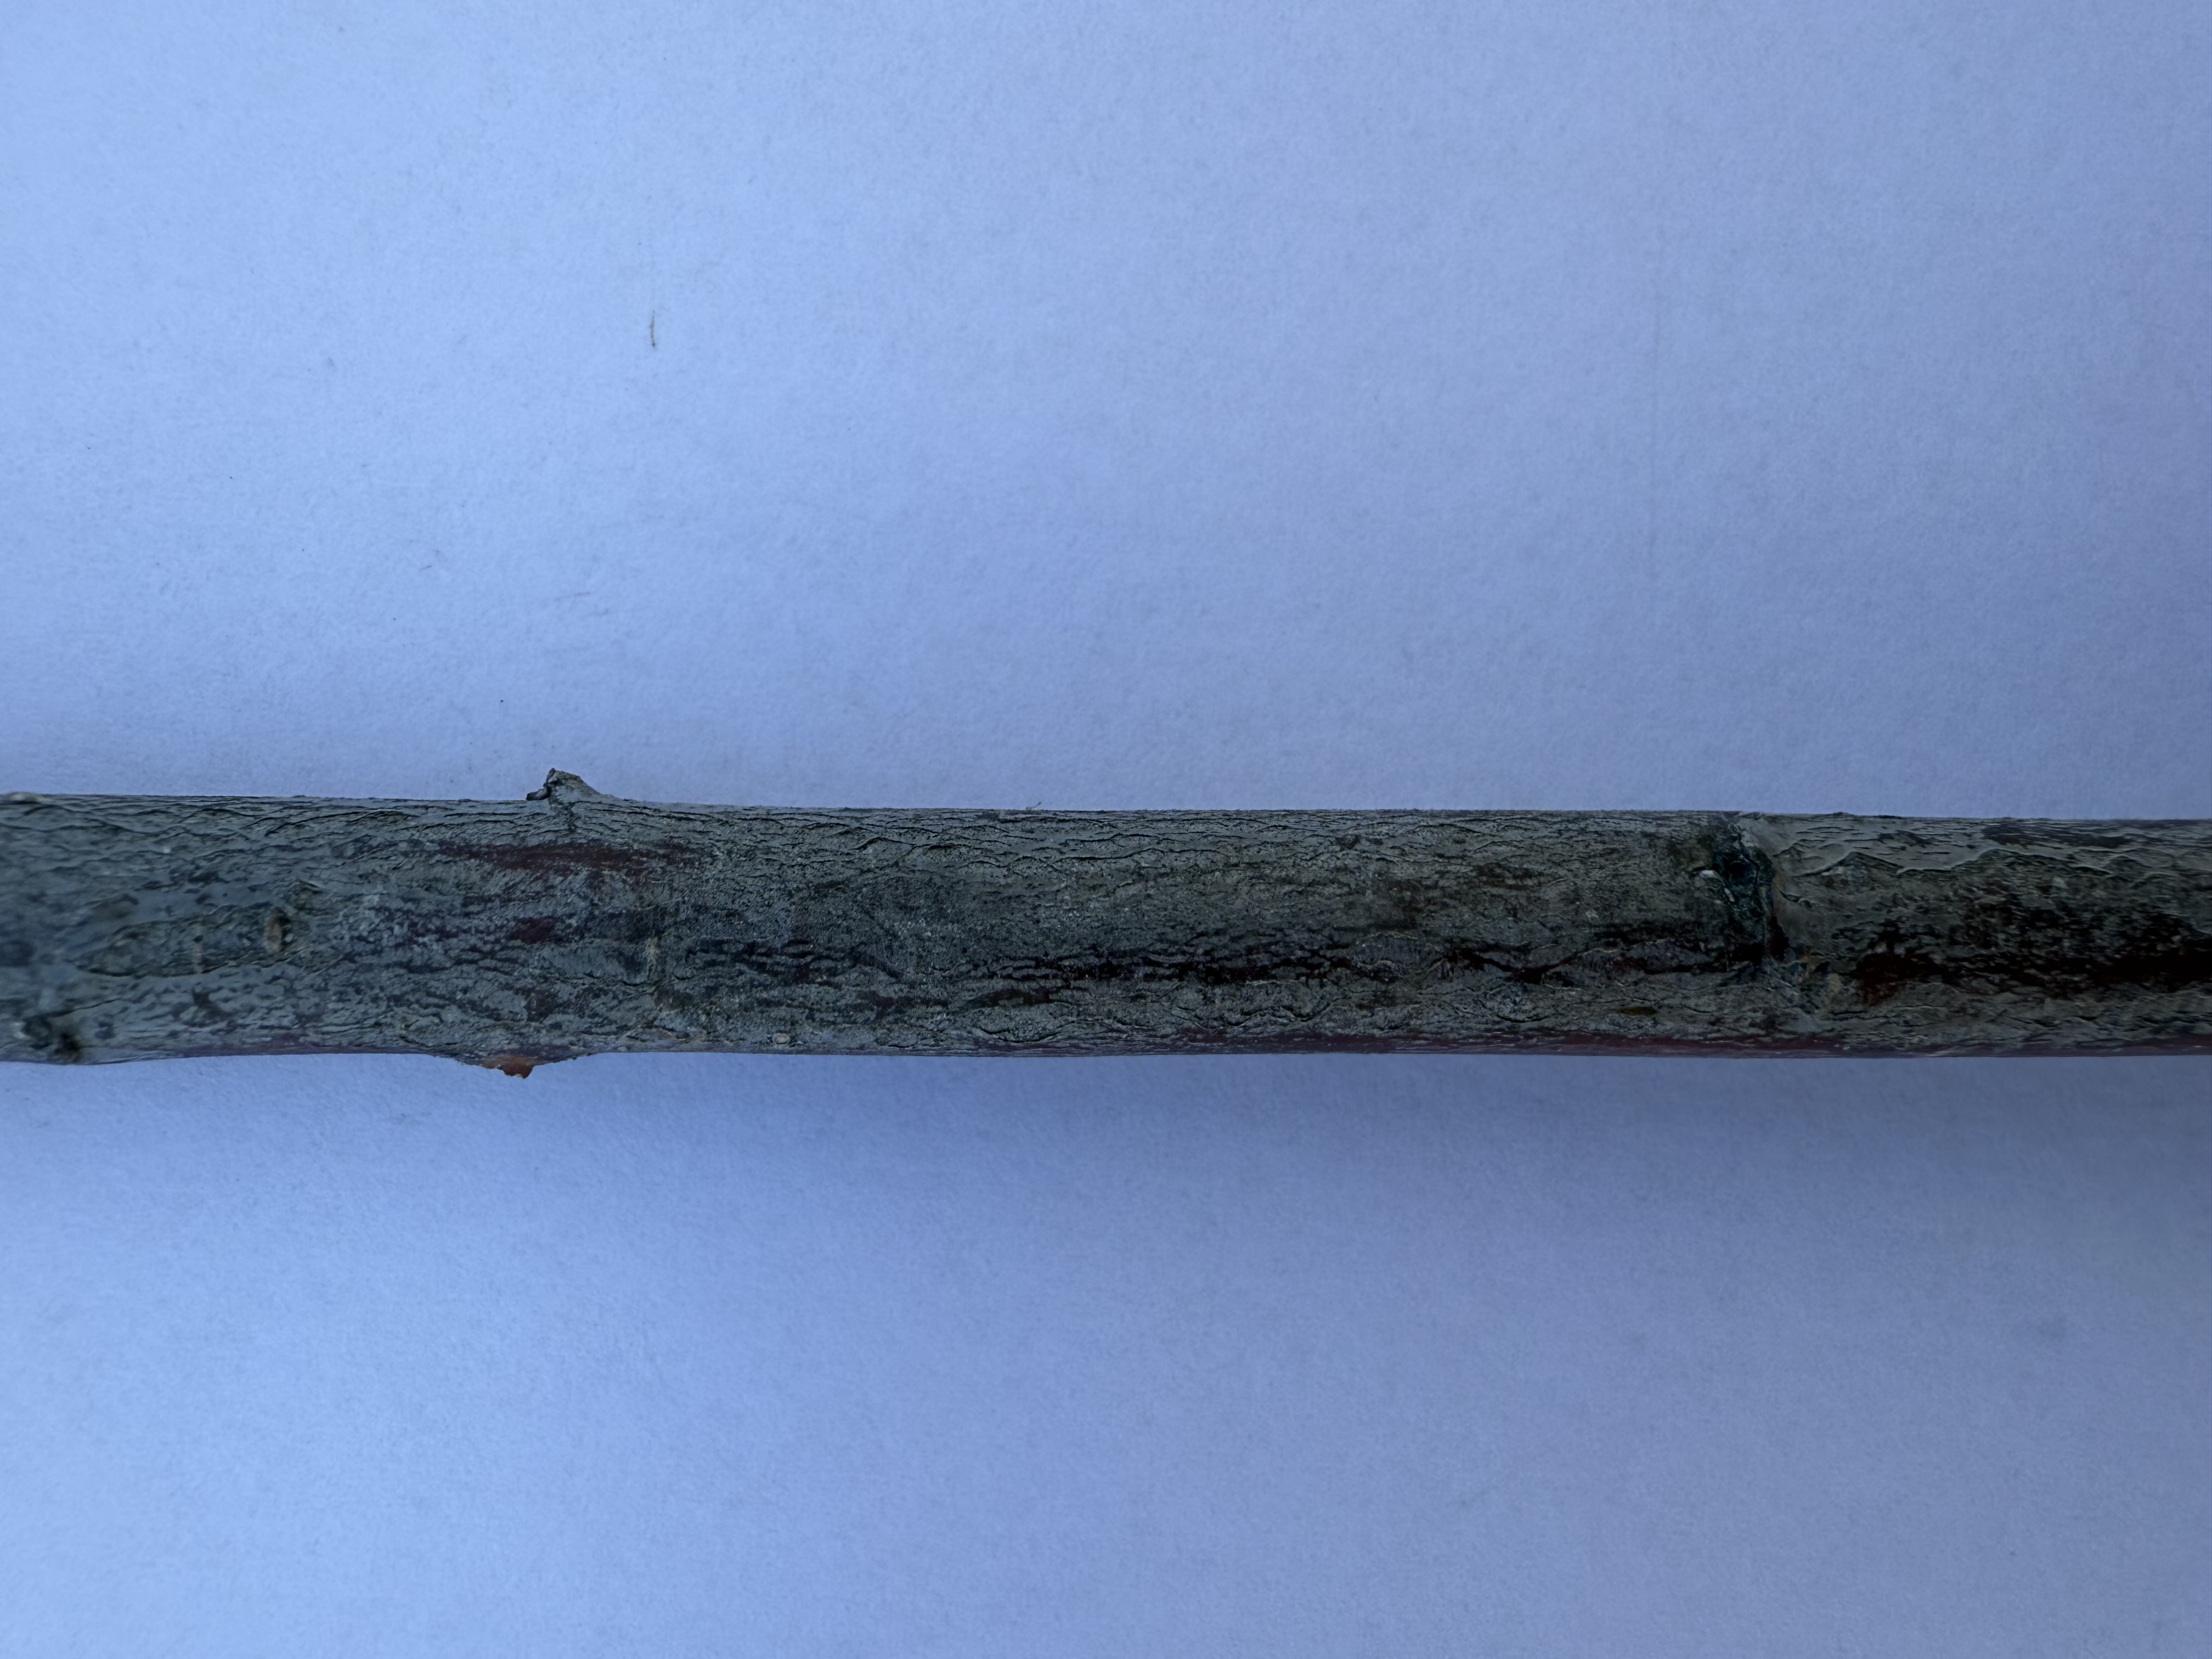
Variety: Show Time Plum